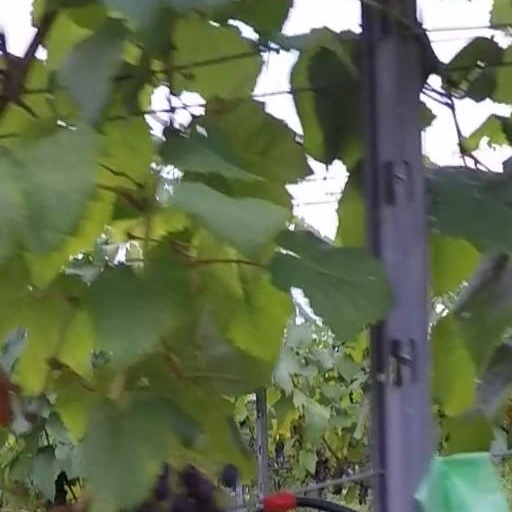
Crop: grape